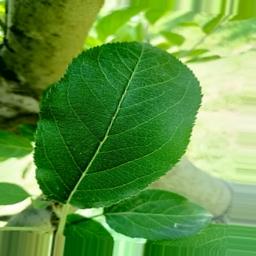
Label: Healthy